Hurricane Florence

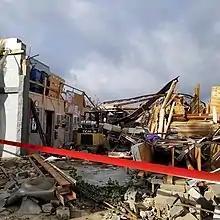
A warehouse in Chesterfield County, Virginia, destroyed by a tornado

Heavy rainfall also occurred in South Carolina, with of precipitation observed near Loris, setting a new state record for rainfall from a tropical cyclone. More than 100 people were rescued from their homes and cars in Loris. The Waccamaw River in Conway crested at on September 26, exceeding the Hurricane Matthew record of . At a neighborhood along South Carolina Highway 905, about of water entered some homes. Farther south along the Waccamaw River, homes in a neighborhood in Socastee were flooded with as much as of water. In western Horry County, the community of Dongola was left isolated for 10 days. The overflowing river flooded almost 1,000 homes and businesses. The storm also spawned two tornadoes in Horry County, both rated EF0. The first tornado touched down just north-northeast of Myrtle Beach, causing minor damage to pine trees near Route 17 before lifting after moving only about half a mile. The other tornado touched down near Longs and also damaged pine trees and a roof.